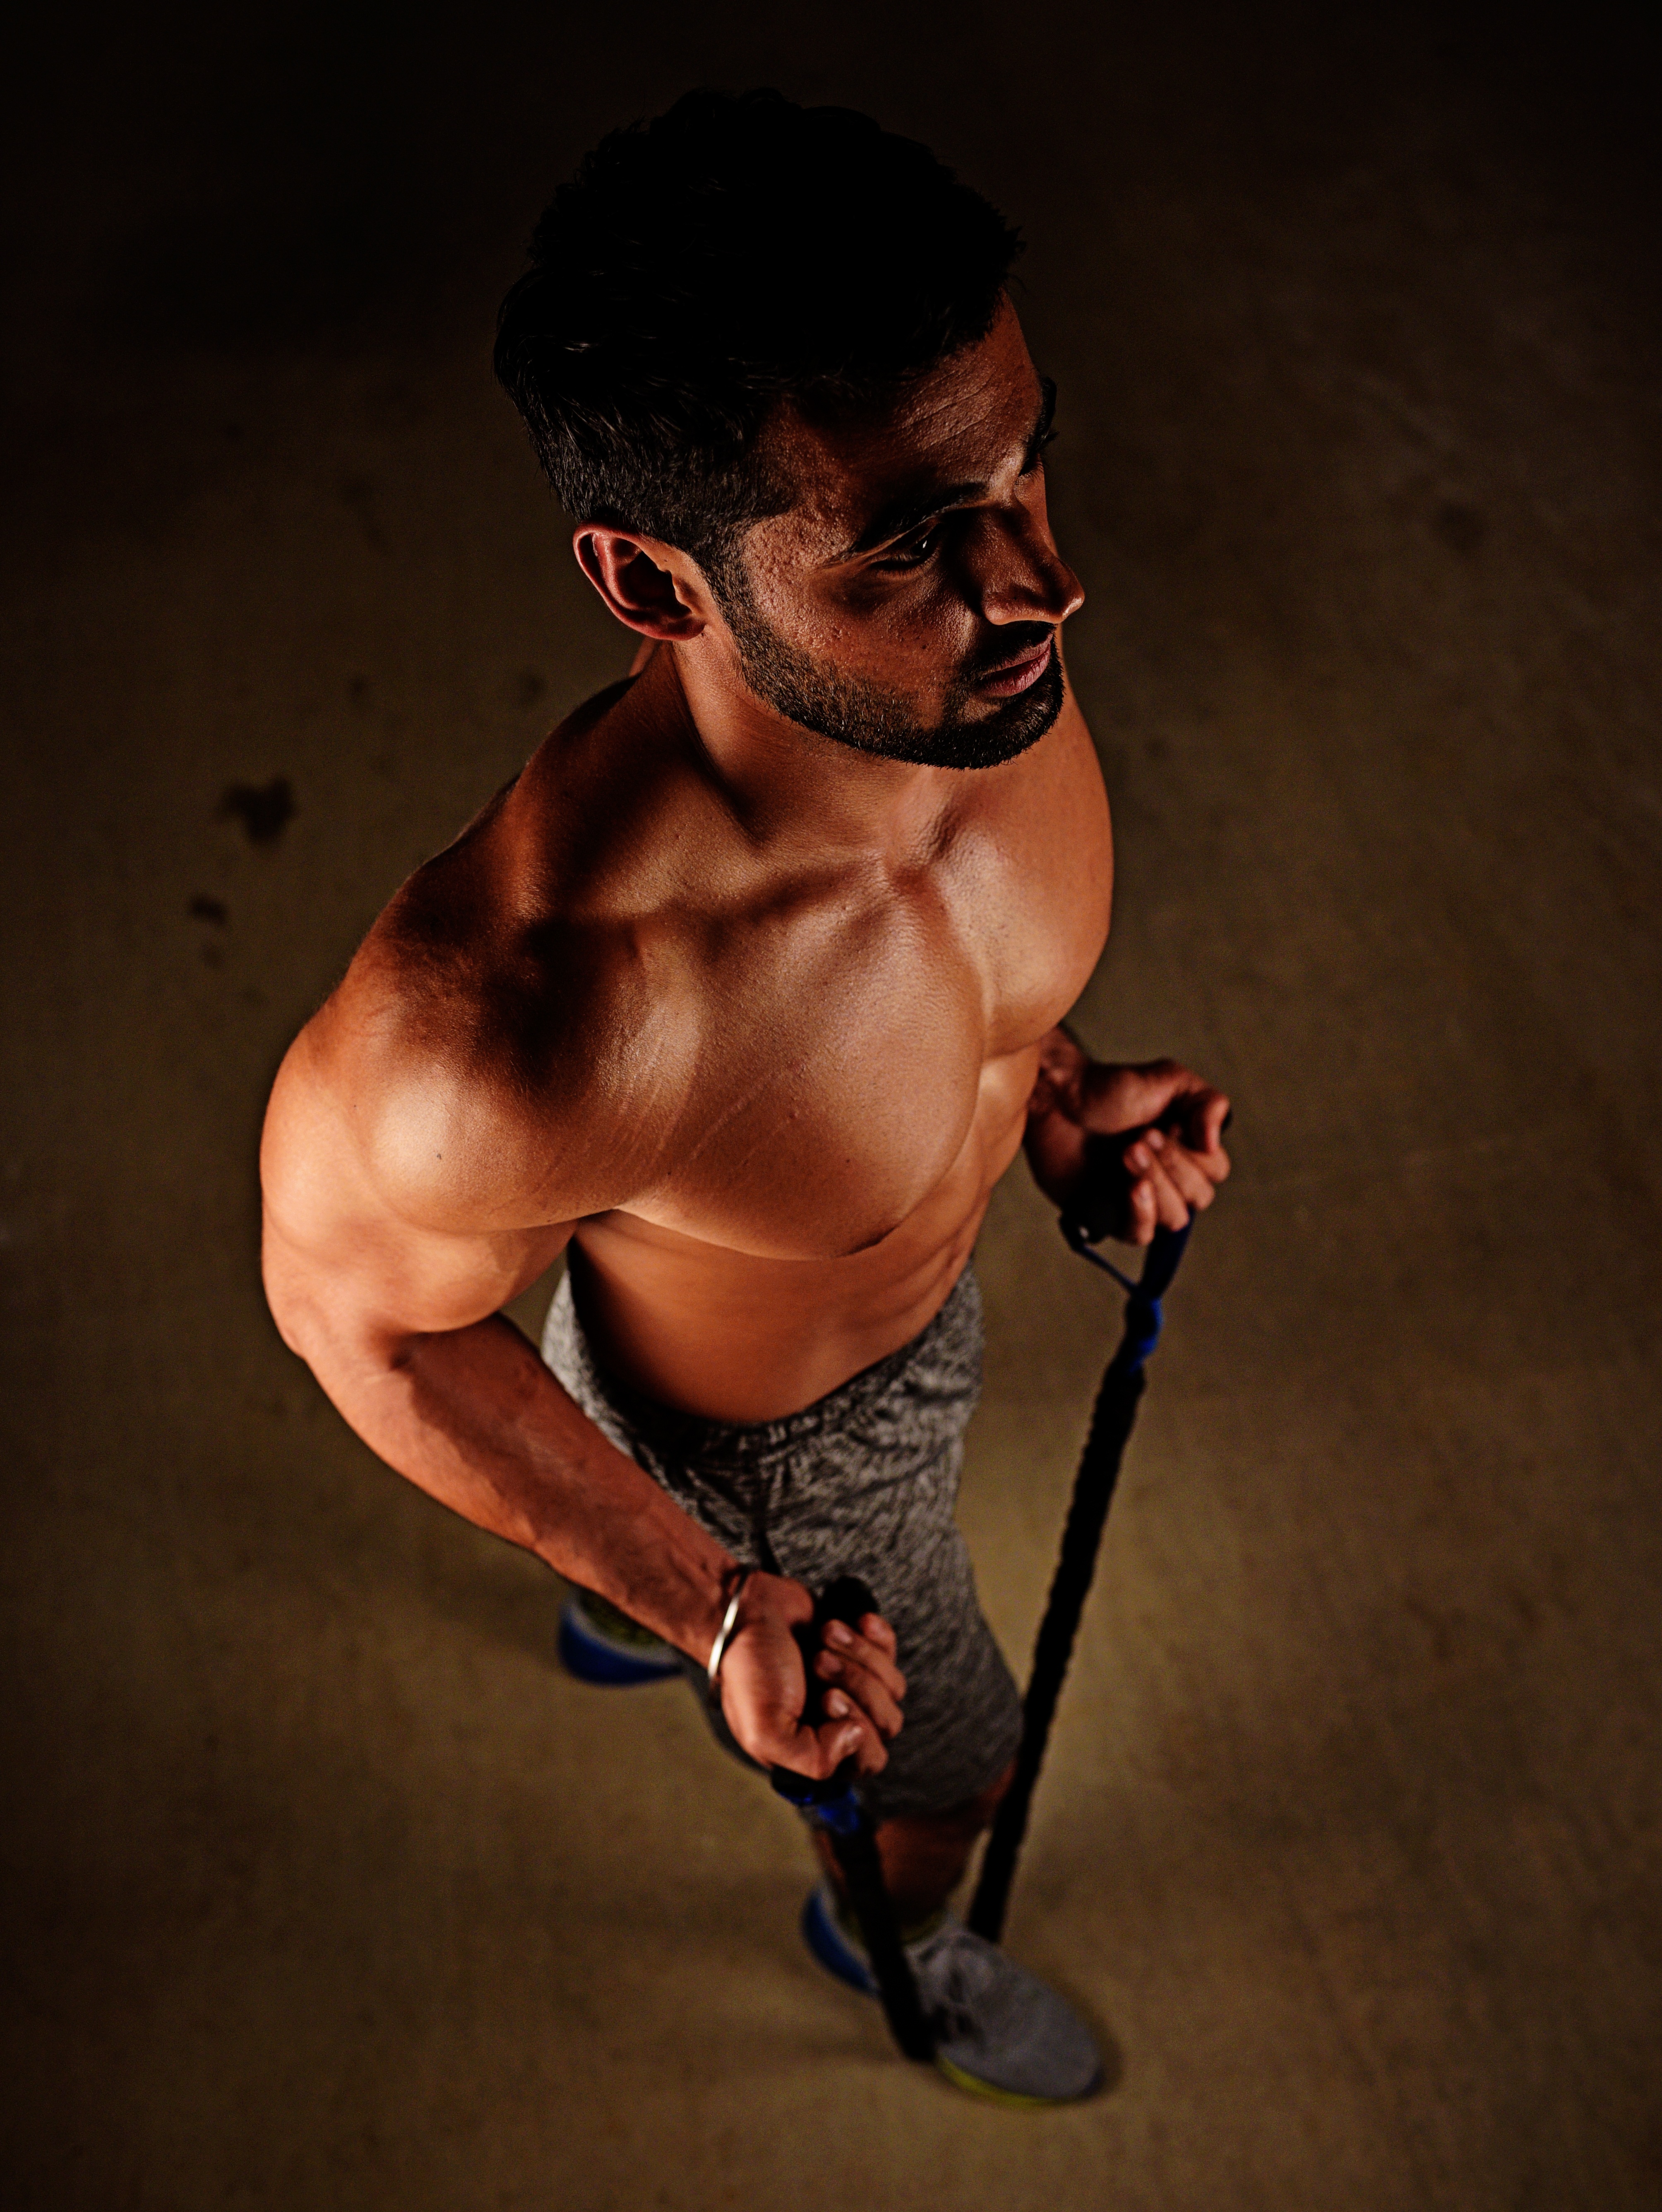
person, arm, fitness, gym, workout, muscle, chest, fit, indian, workout gear, gym equipments